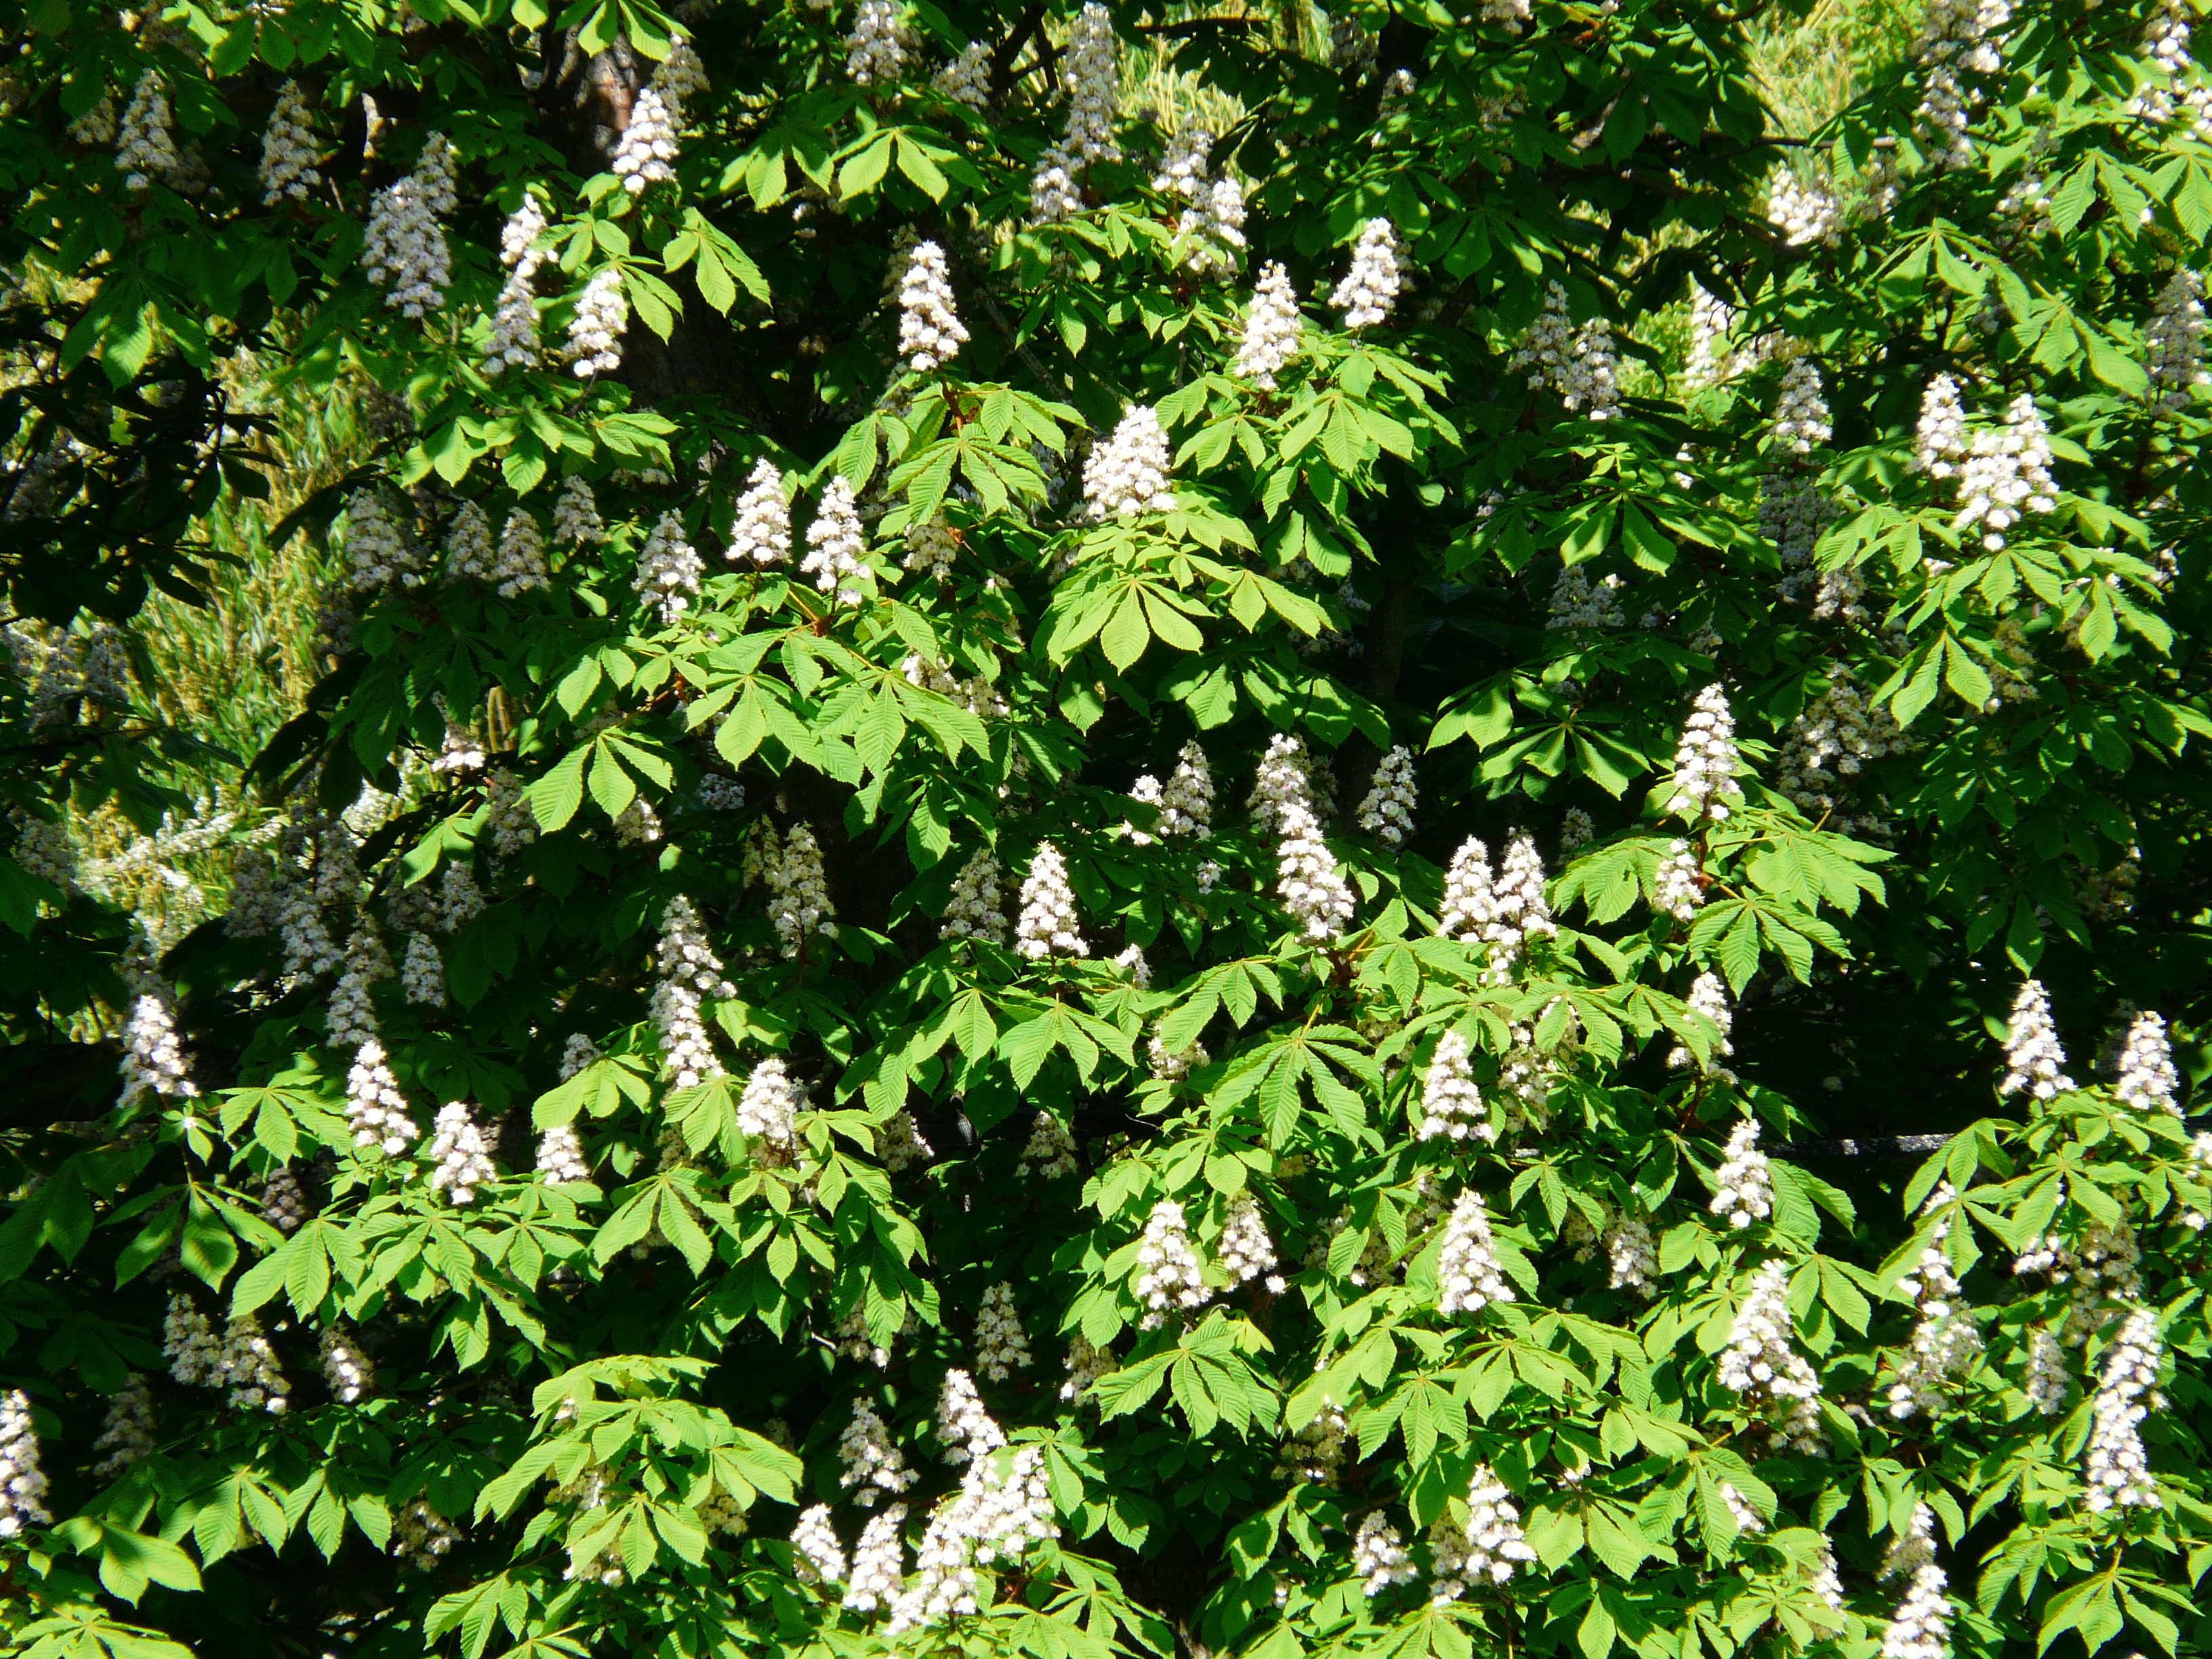
tree, plant, white, leaf, flower, bloom, herb, produce, botany, garden, flowers, leaves, shrub, deciduous, viburnum, aesculus, chestnut, flowering plant, buckeye, ordinary rosskastanie, common rosskastanie, flower fullness, white rosskastanie, aesculus hippocastanum, woody plant, land plant, apiales